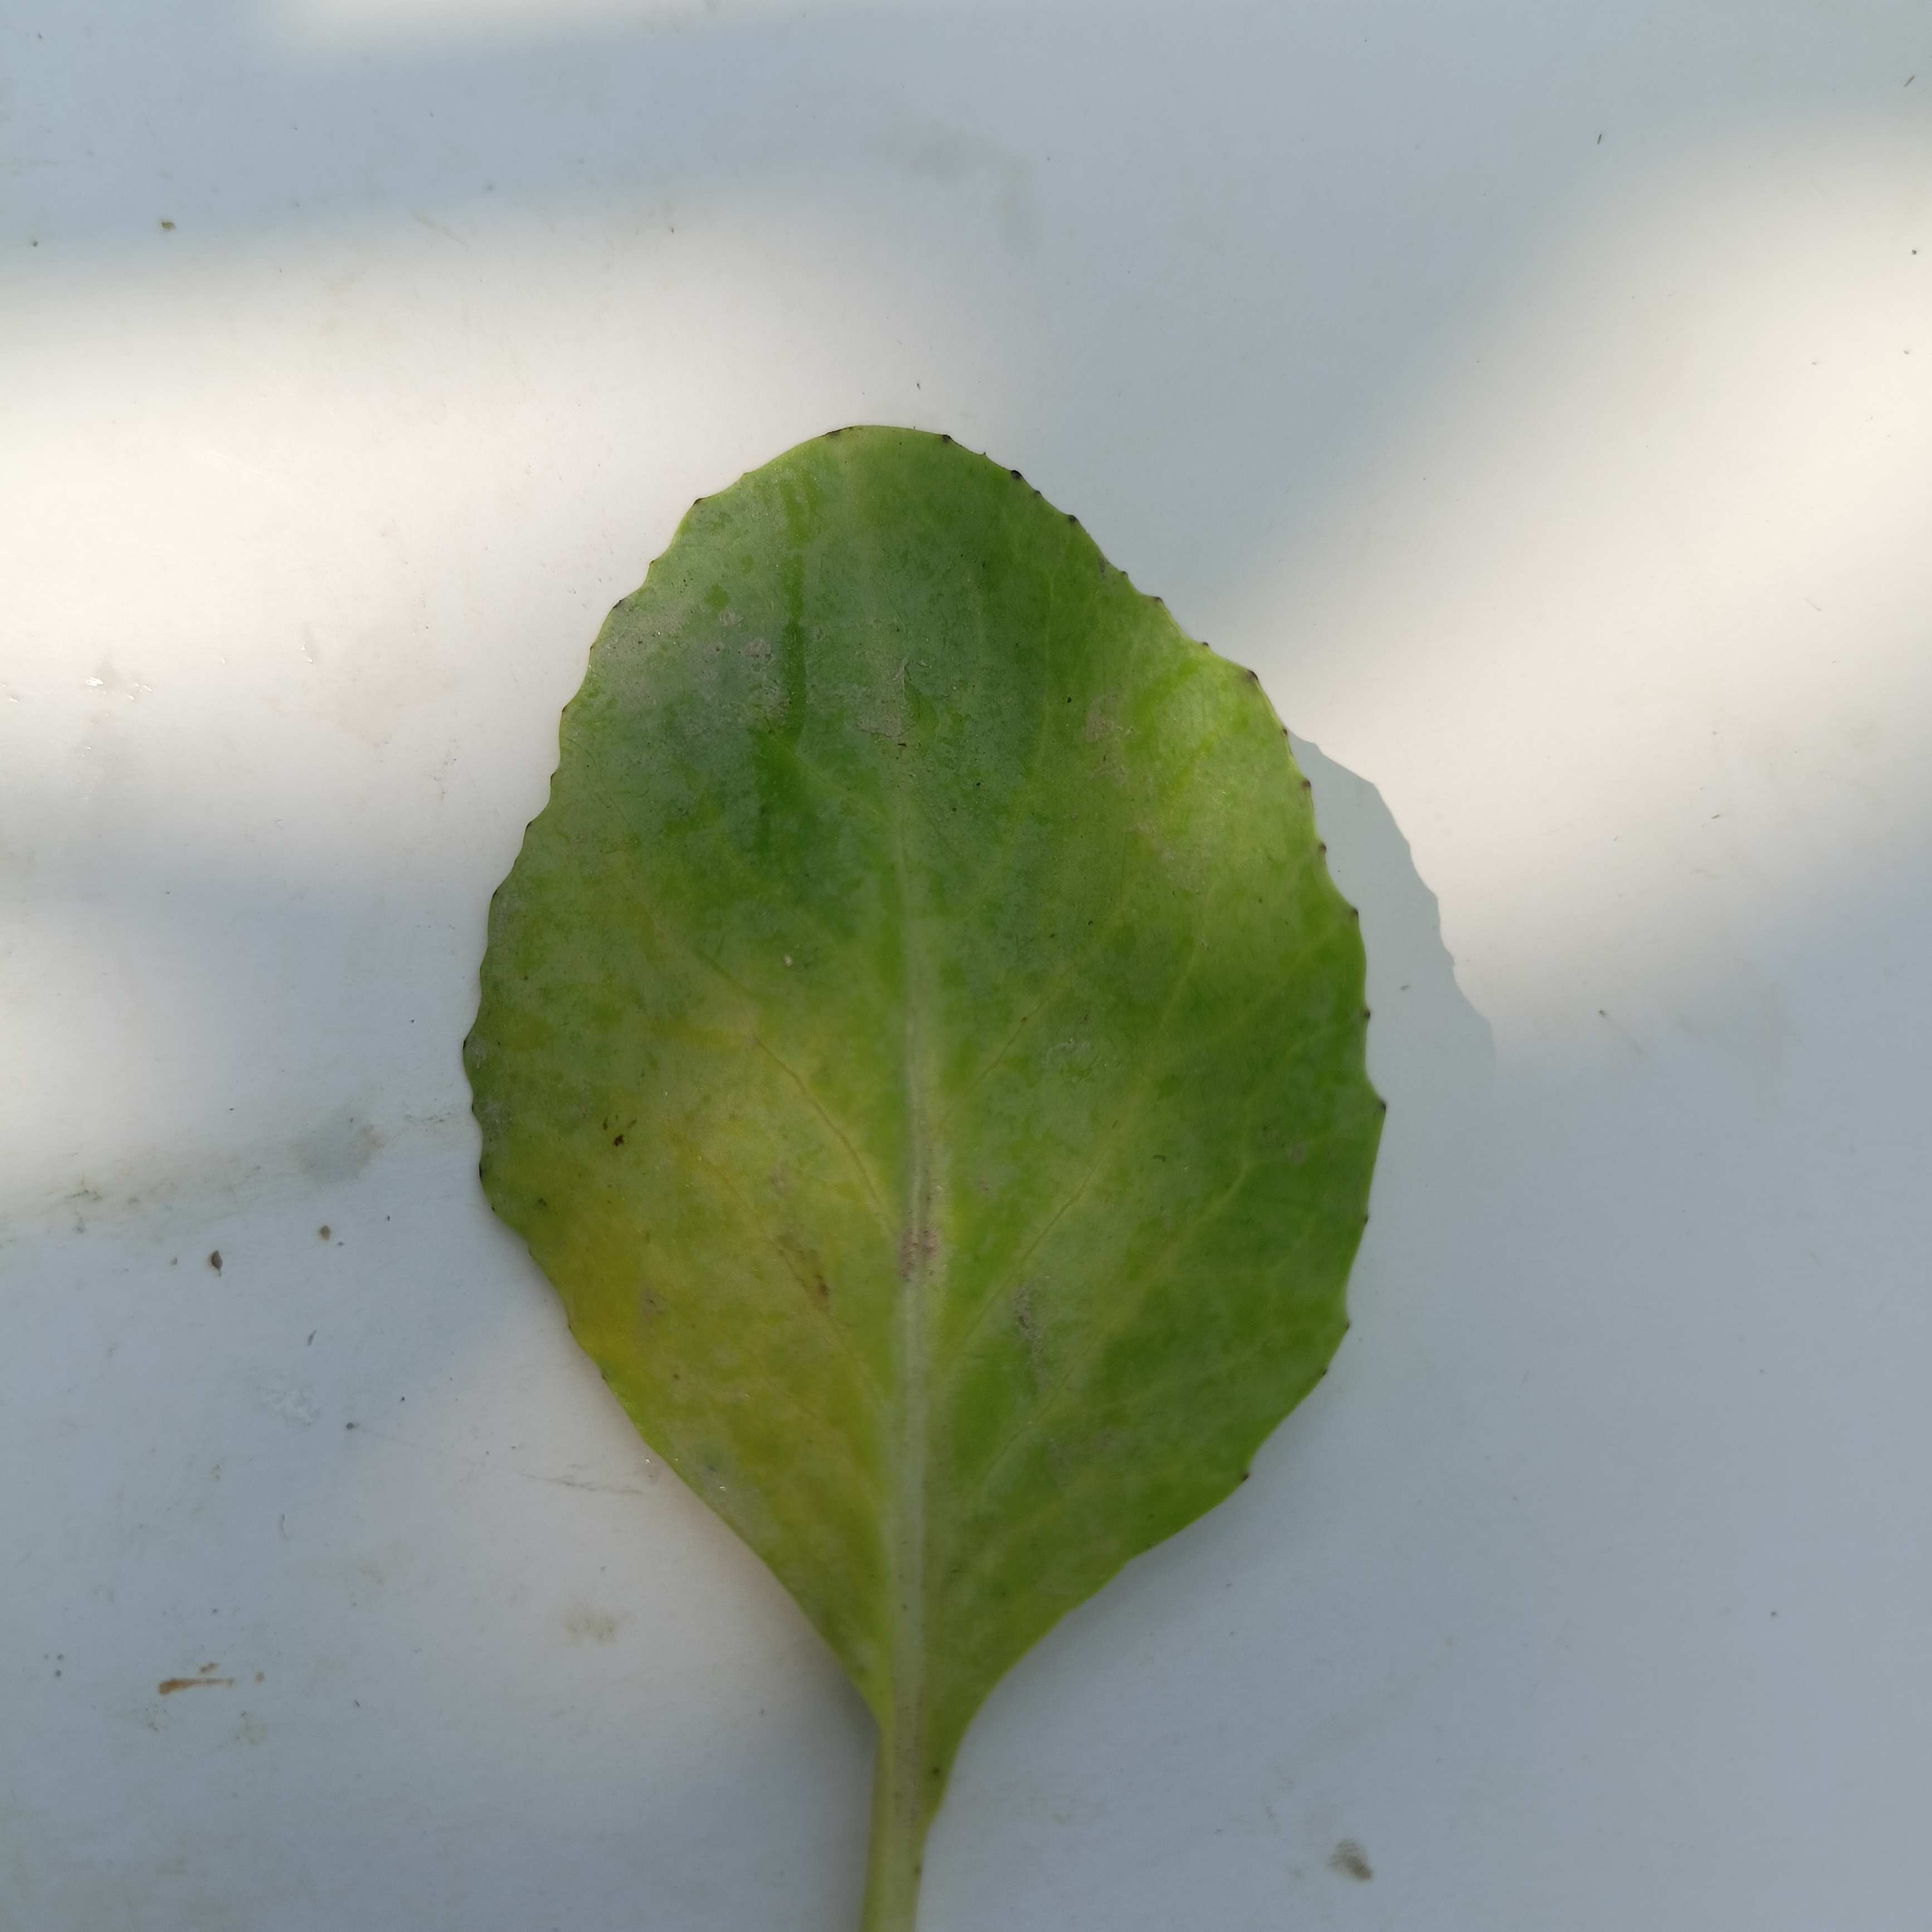
Label: Black Rot